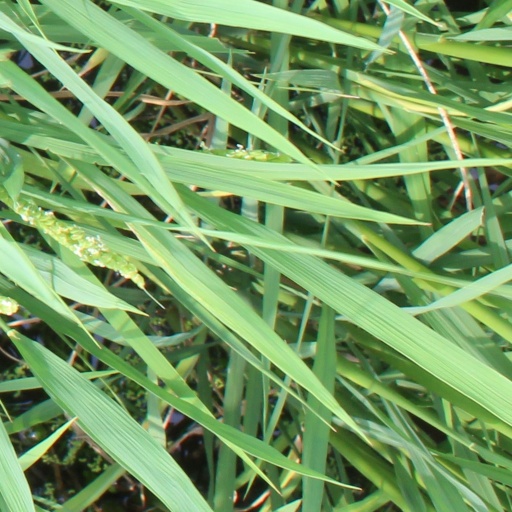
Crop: rice